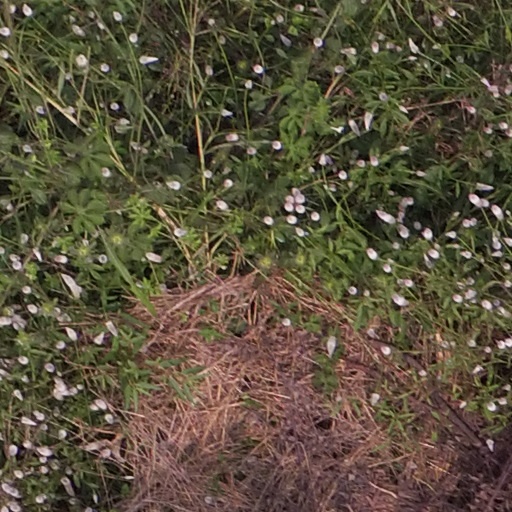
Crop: maize; corn